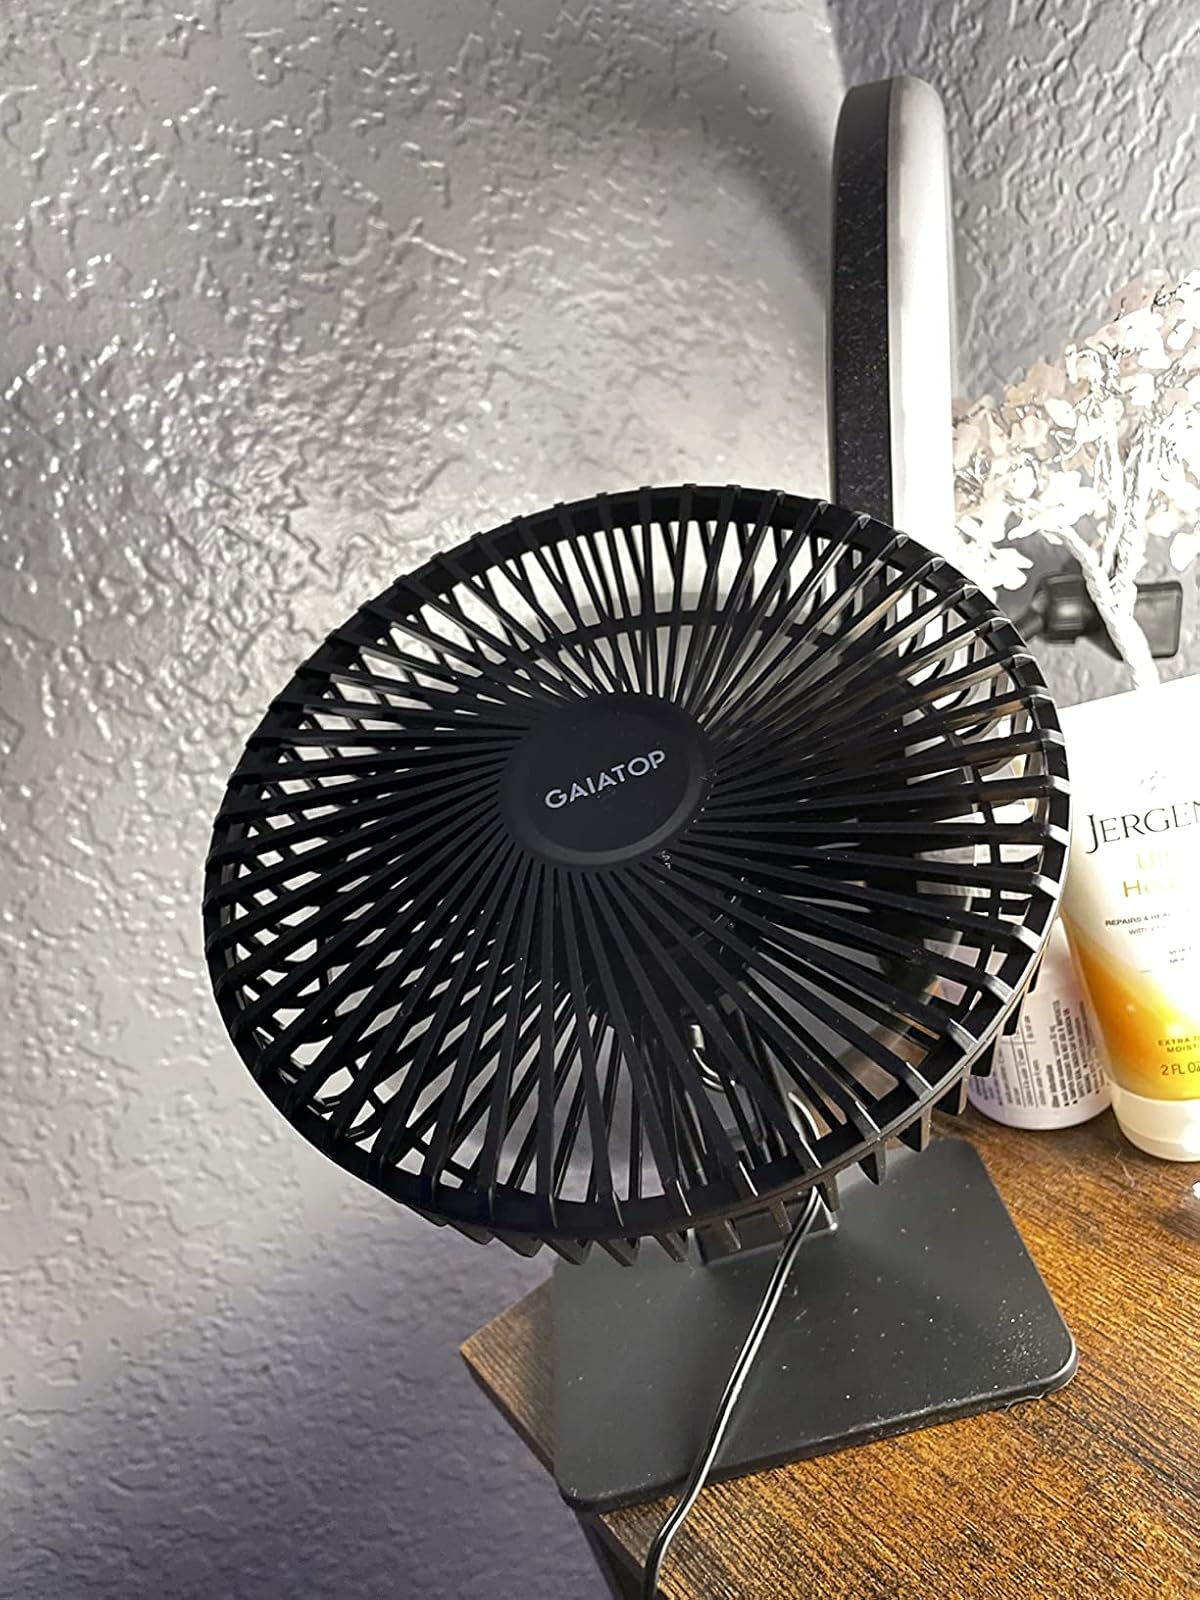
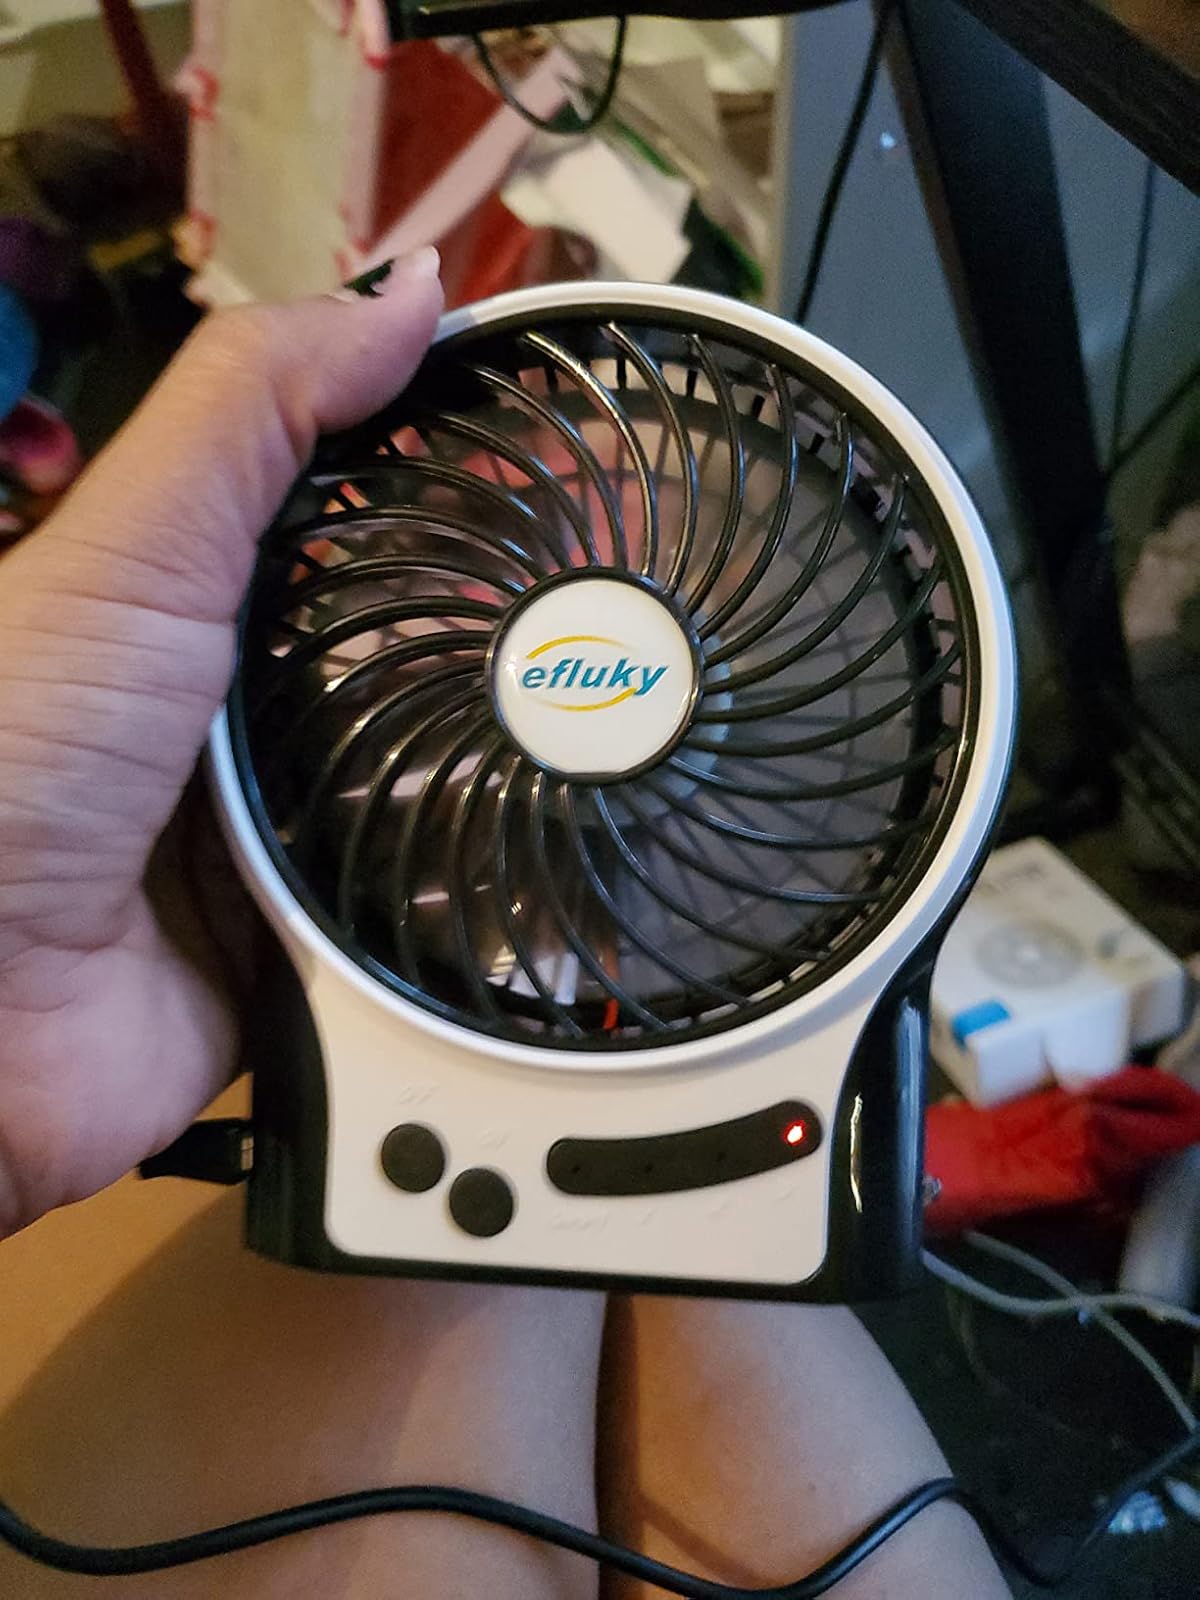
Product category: fan
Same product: no